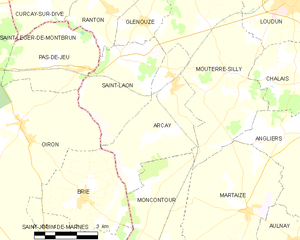
Carte des communes françaises Arçay